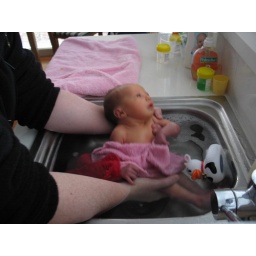
First bath at home - in the kitchen sink of course!